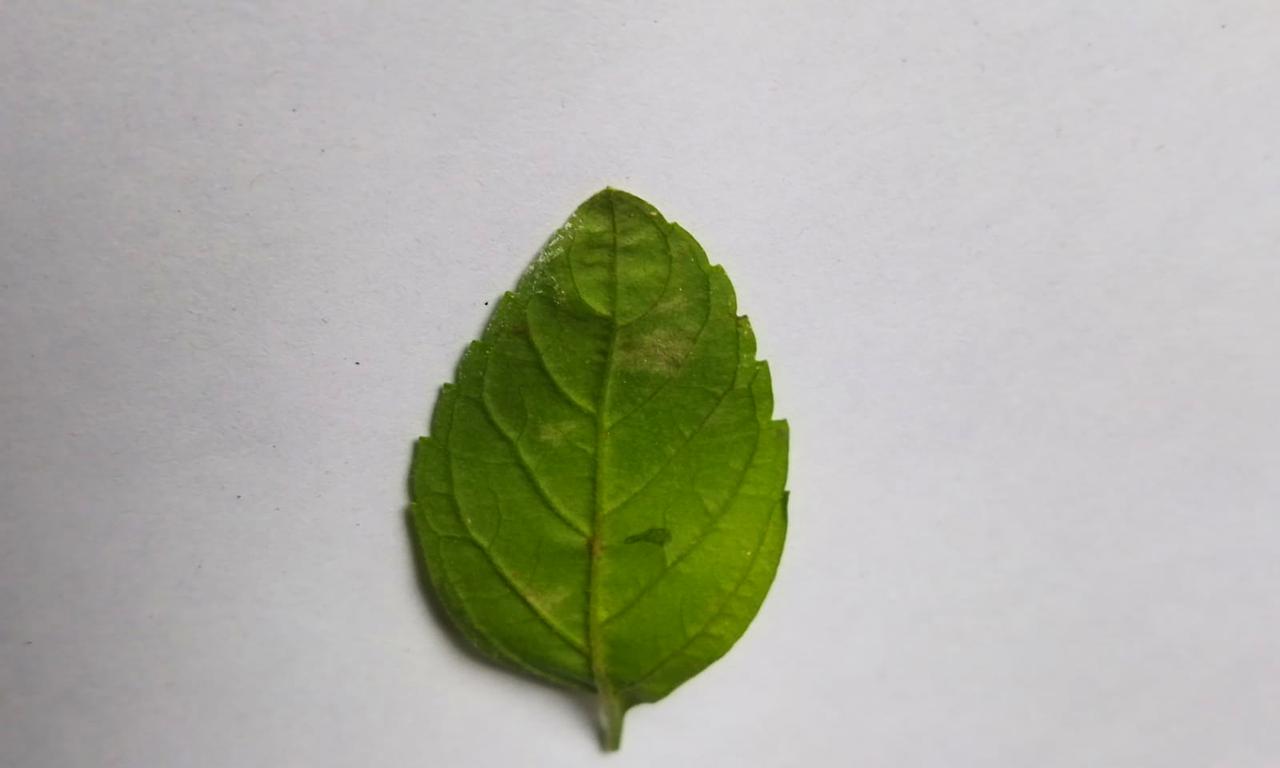
Label: Spoiled